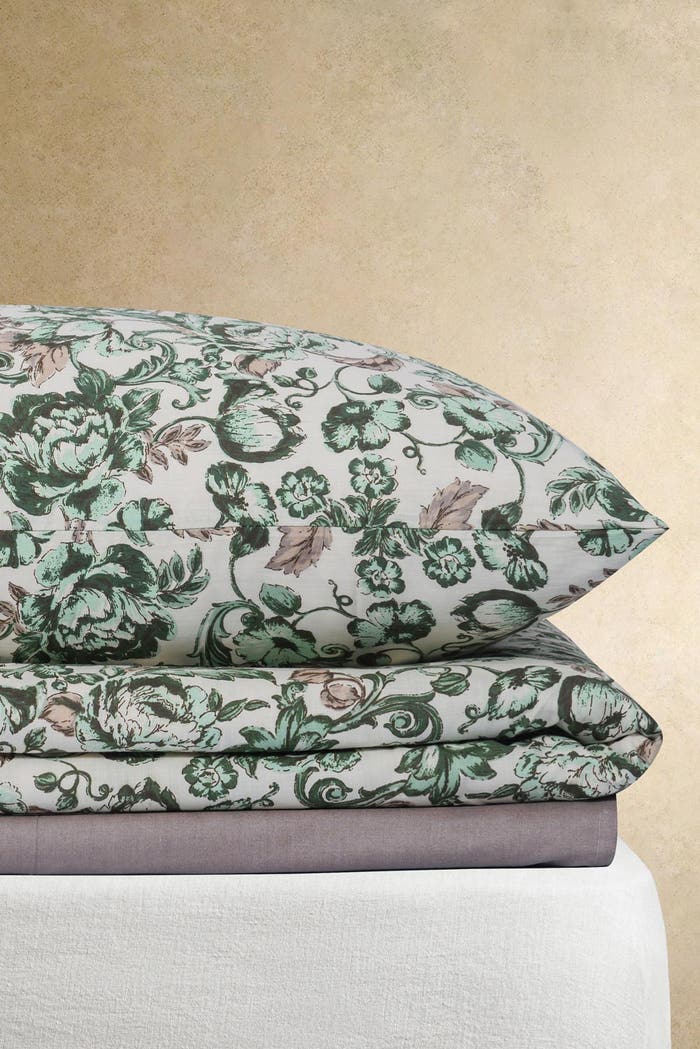
green multi floral pillowcase